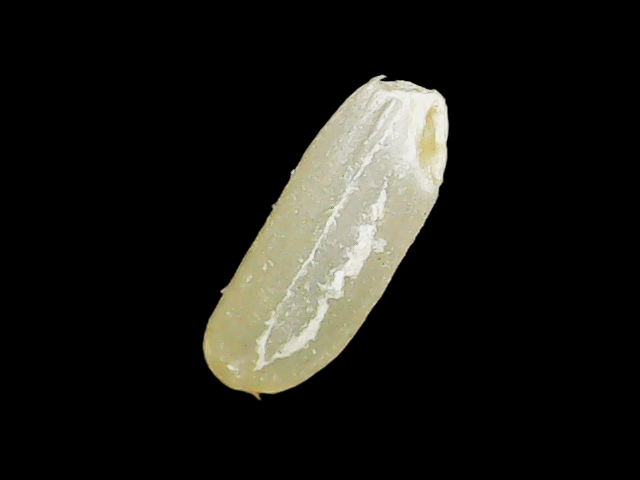
Rice variety: Binadhan17